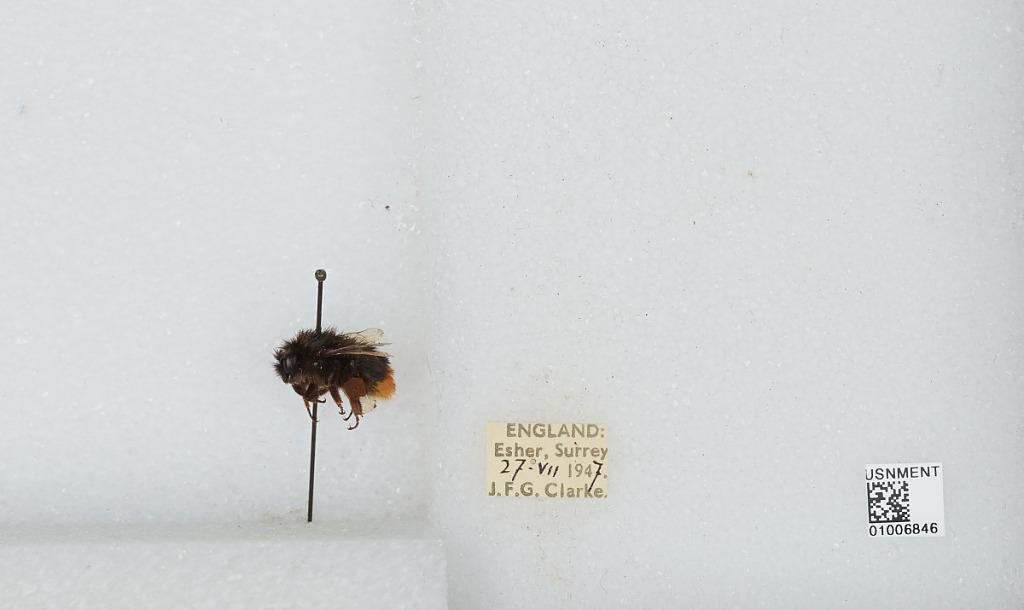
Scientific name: Bombus (Melanobombus) lapidarius lapidarius (Linnaeus)
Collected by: J. Clarke
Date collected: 1947-7-27
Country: United Kingdom
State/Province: England
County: Surrey
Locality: Esher
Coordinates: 51.3692, -0.365